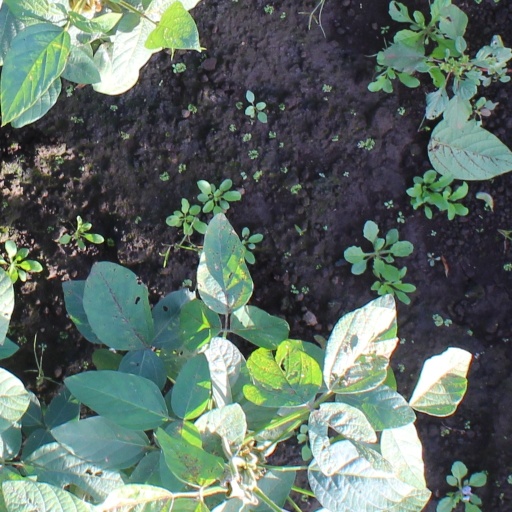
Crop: soybean